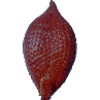
Label: salak